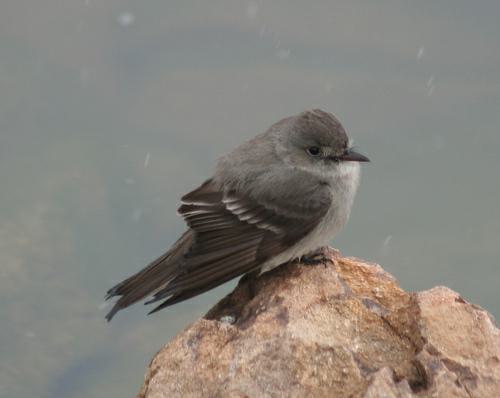
A photo of a western wood pewee